Newcastle Australian Football League

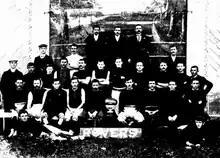
Newcastle club Rovers Northern Districts Football Association Premiers 1905

Some unsuccessful attempts were made to restore Australian rules in Newcastle in 1903, 1919 and 1935. An earlier attempt was made in 1898 which saw the reformation of clubs in Maitland and Wallsend before falling away again in 1903. By 1903, the economy had recovered from the depression of the 1890s. The New South Wales Australian National Football League (NSWANFL) encouraged the now-named Northern District Football League to expand the number of clubs to 18 and number of grades of 3 in 1904. Further support for football was expected to go back up when the Melbourne Football Club visited Newcastle later in 1904. However, only three clubs were skilful enough to play in the senior competition, in which the league asked clubs to develop juniors in an ill-fated attempt to create more senior teams in 1906. By this time many mines in Newcastle were shut down with miners forced to seek employment elsewhere. That same year saw the number of teams reduced to 11 with only one club, Hamilton, remaining in 1907 and the NDFL disbanding before the season had started.